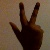
The image shows a hand gesture representing the number 3 in Indian Sign Language.